Enhanced

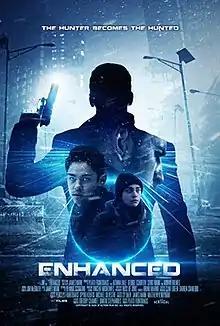
Poster

Enhanced is a 2019 Canadian-Japanese action film produced, written and directed by James Mark. The film premiered at the 2019 Toronto After Dark Film Festival.